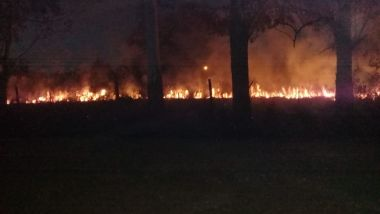
Fire: yes
Smoke: yes